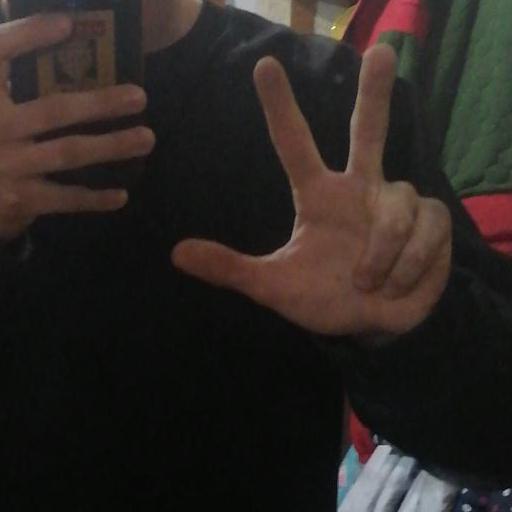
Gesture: three2